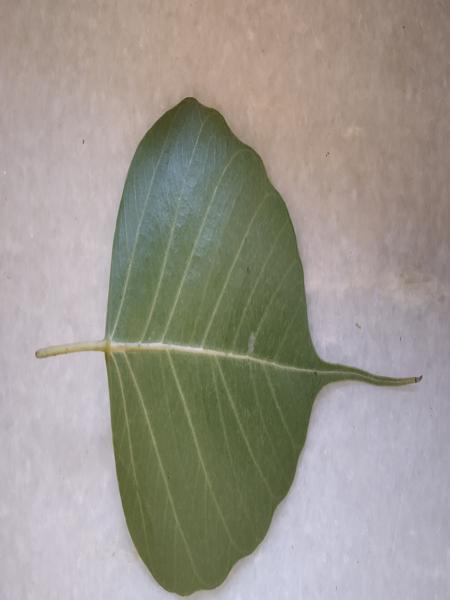
Plant: Arali